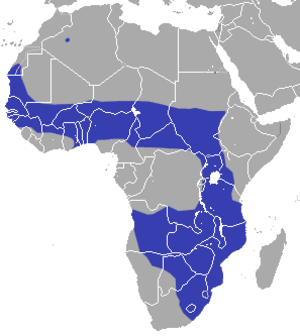
Cette liste commentée recense la mammalofaune du Maroc. Elle répertorie les espèces de mammifères Marocaine actuels et celles qui ont été récemment classifiées comme éteintes à partir de l'Holocène, depuis donc 500 ans. Cette liste comporte 141 espèces réparties en onze ordres et 35 familles, dont neuf sont « en danger critique d'extinction », dix sont « en danger », dix sont « vulnérables », onze sont « quasi menacées » et vingt ont des « données insuffisantes » pour être classées (selon les critères de la liste rouge de l'UICN au niveau mondial).